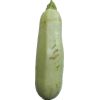
Label: zucchini